Question: Please indicate a possible affordance area of drink_with_bottle that can be used for drinking
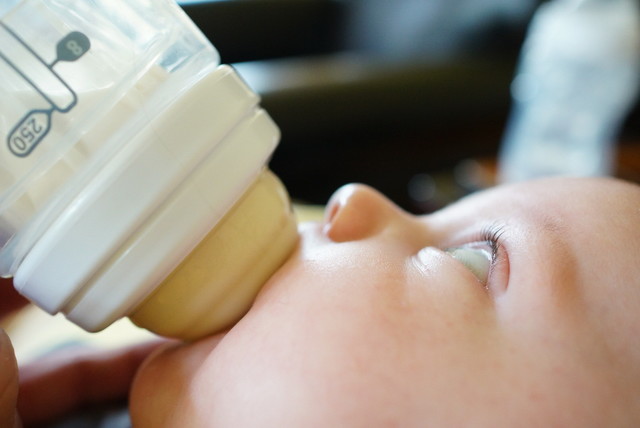
Answer: [2.5, 0, 299.5, 344]